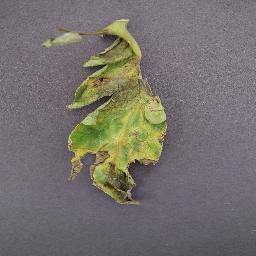
Label: Tomato___Late_blight